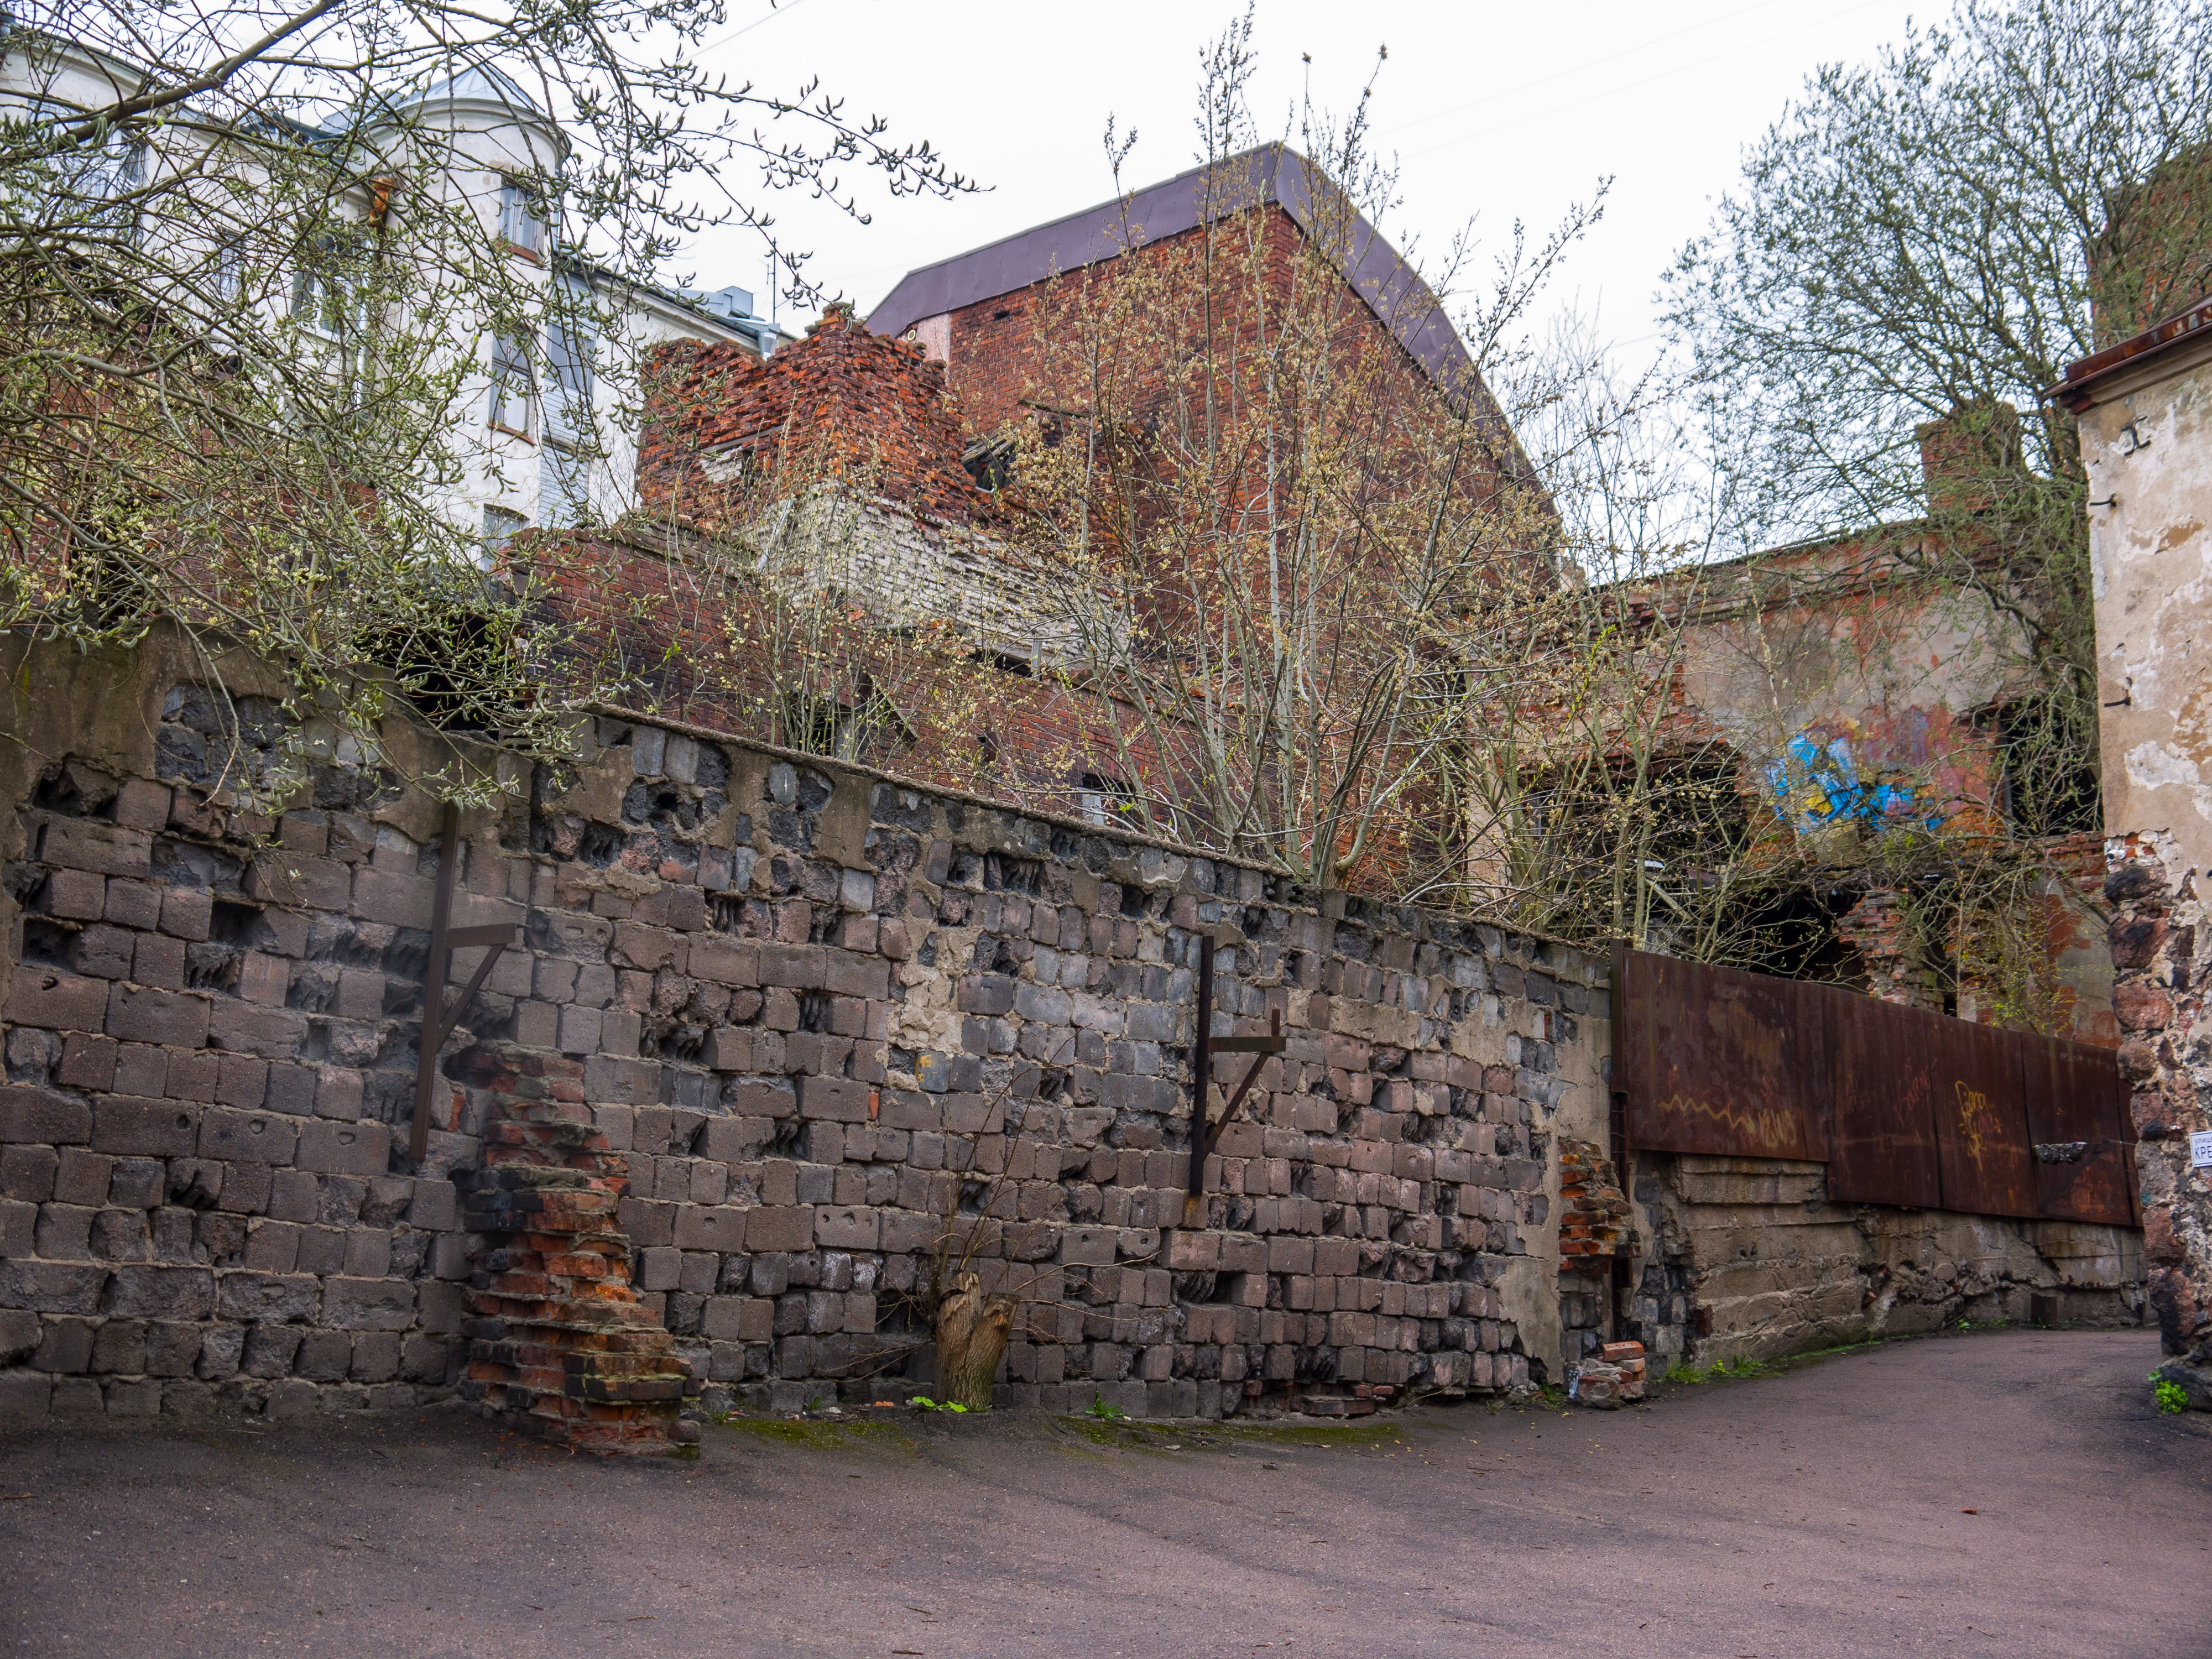
image, sky, plant, window, tree, grass, brick, landscape, brickwork, stone wall, facade, building, road surface, city, road, art, rock, ancient history, history, street, stairs, arch, roof, cobblestone, medieval architecture, village, ruins, bedrock, soil, shrub, historic site